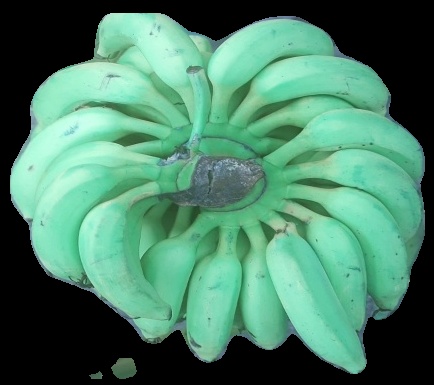
Variety: elakki-bale
Grade: grade2